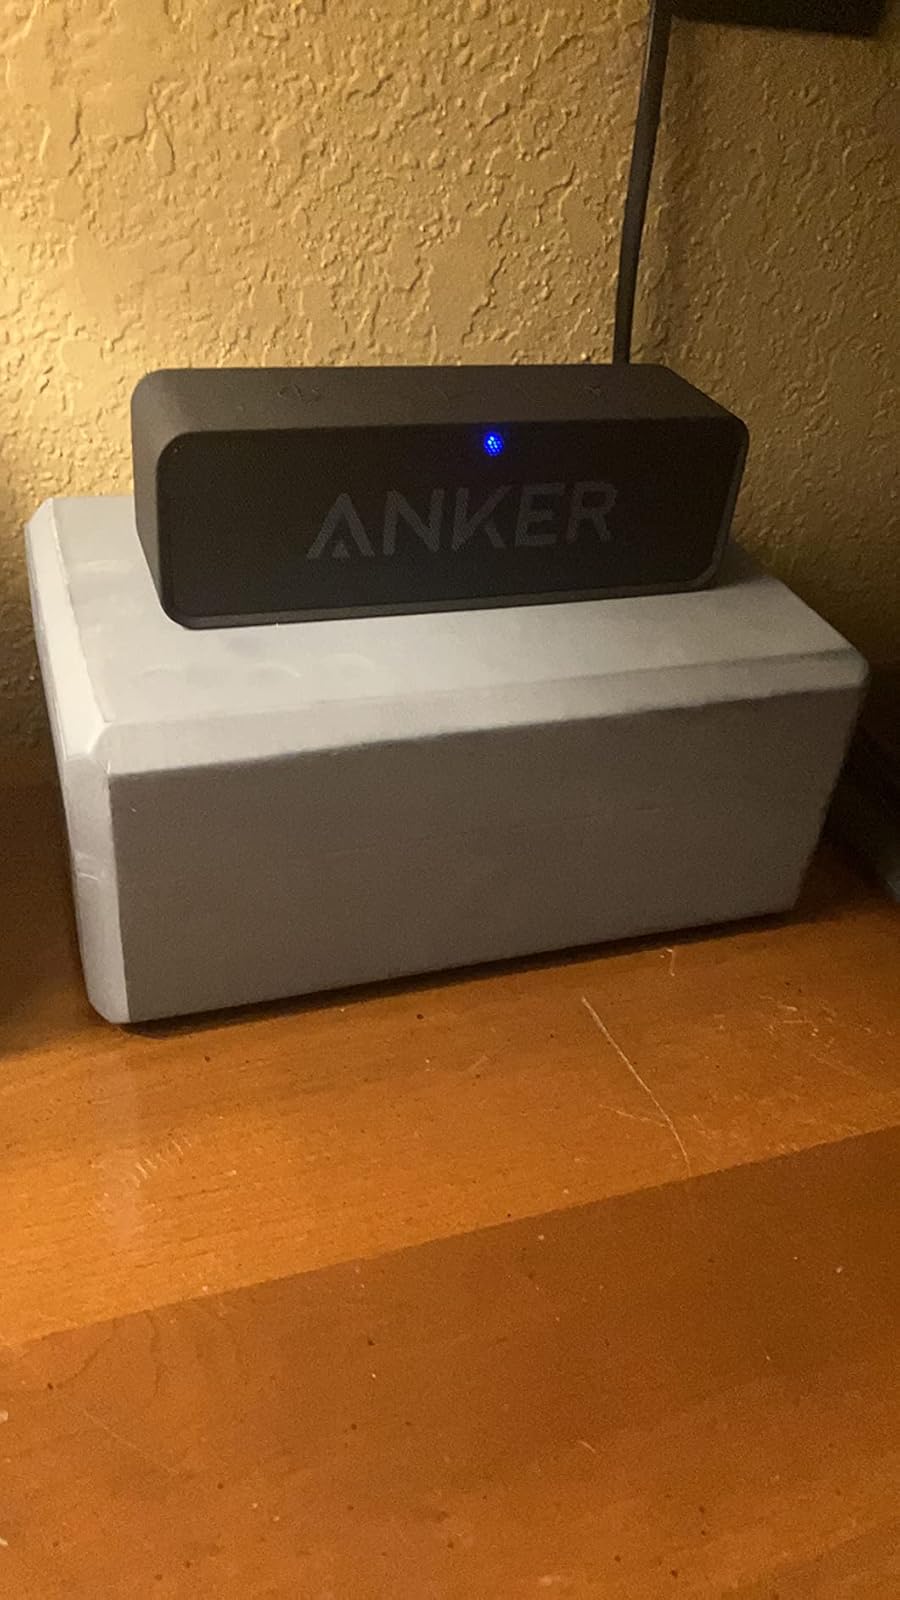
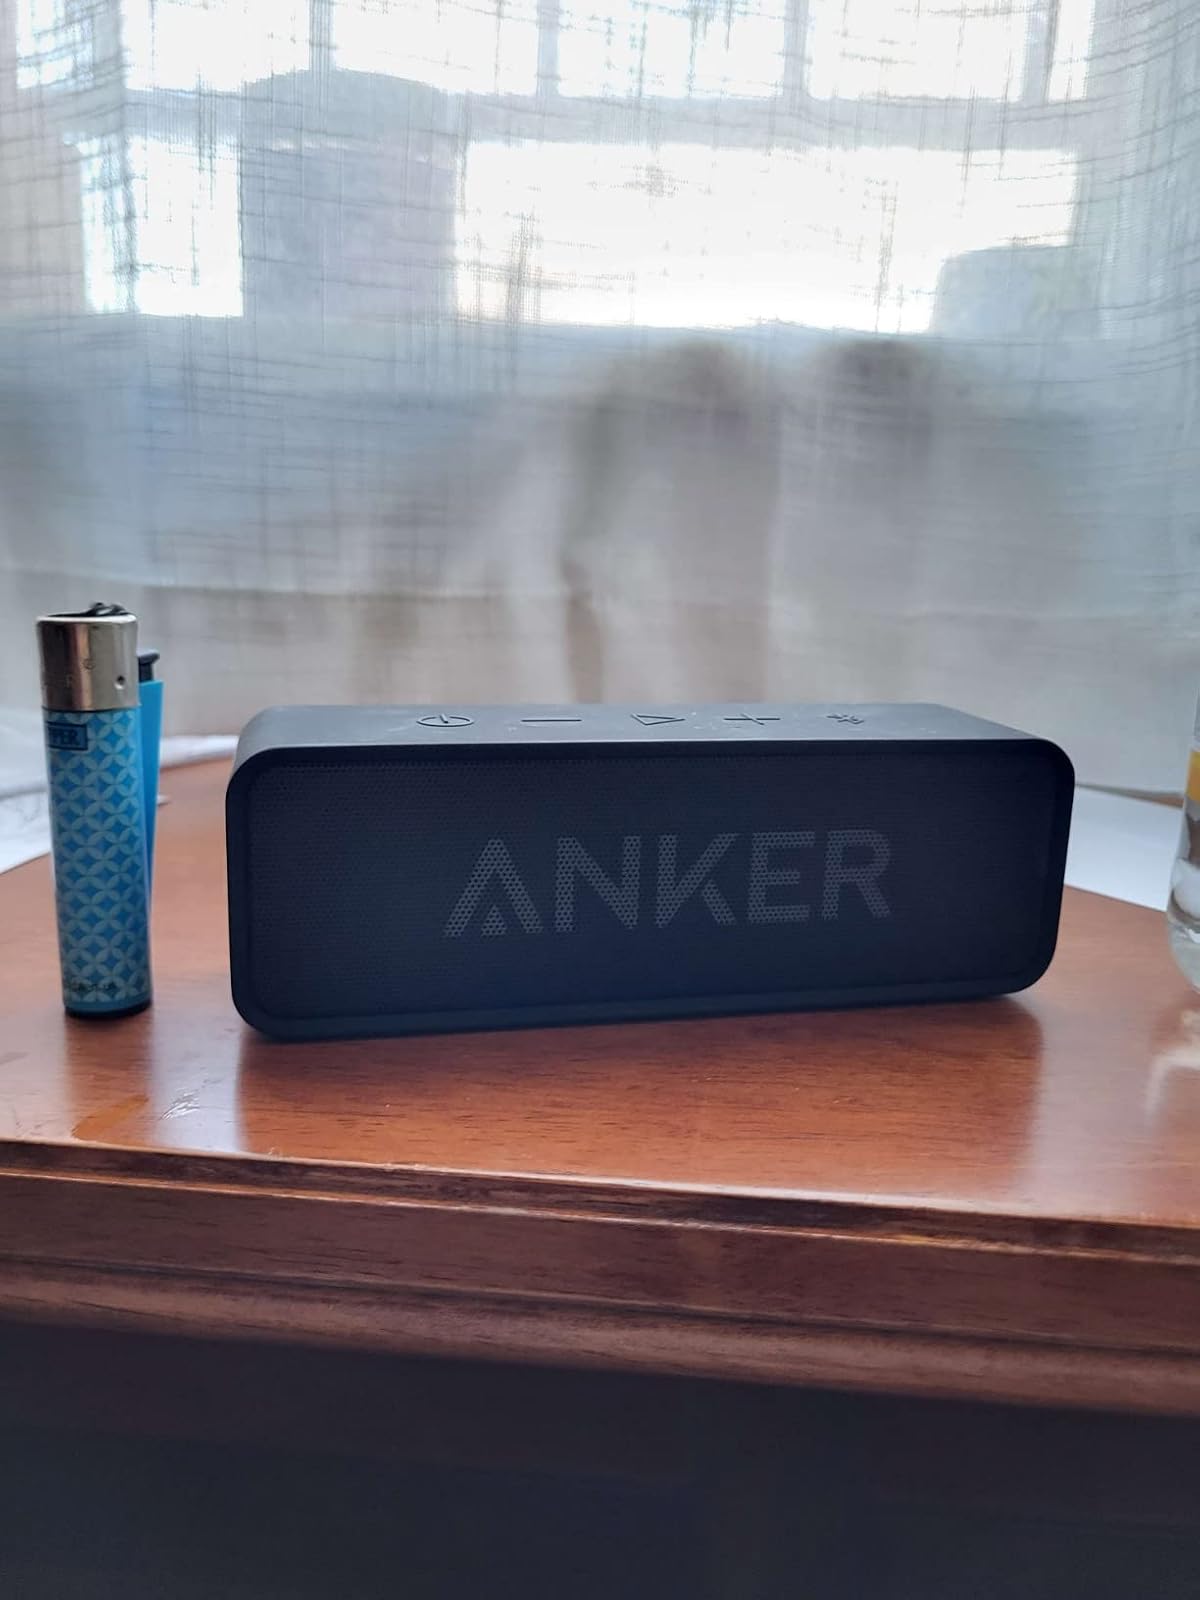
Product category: speaker
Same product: yes